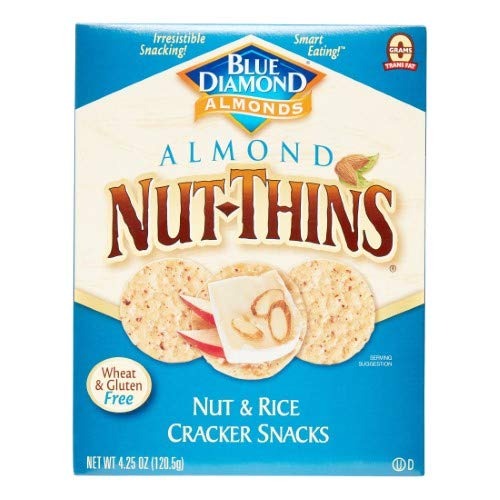
Item Name: Nut & Rice Cracker Snacks (Pack of 12)
Product Description: BLUE DIAMOND ALMOND NUT THIN CRACKERS<br><br>As The Almond People were pretty partial to almonds in anything but we think youll agree these crispy crackers go well with almost everything. Made from rice flour and almonds theyre perfect to munch on as a guilt-free snack!: GLUTEN FREE <br><br>(Note: This product description is informational only. Always check the actual product label in your possession for the most accurate ingredient information before use. For any health or dietary related matter always consult your doctor before use.)
Value: 12.0
Unit: Count

Price: 56.51